Cyrus W. Cole

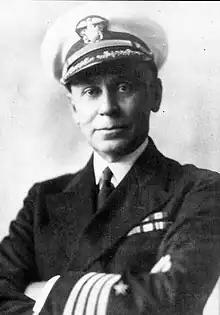

Cyrus Willard Cole (21 June 1876 – 29 July 1952) was a highly decorated United States Navy officer with the rank of rear admiral. While commandant of Portsmouth Navy Yard, Cole served as the officer in charge of the rescue and salvage operations of the sunken submarine "Squalus", which accidentally sank off the Isle of Shoals while diving in testing trials on May 23, 1939.